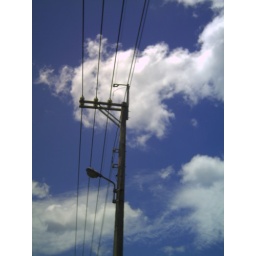
guitar in the sky